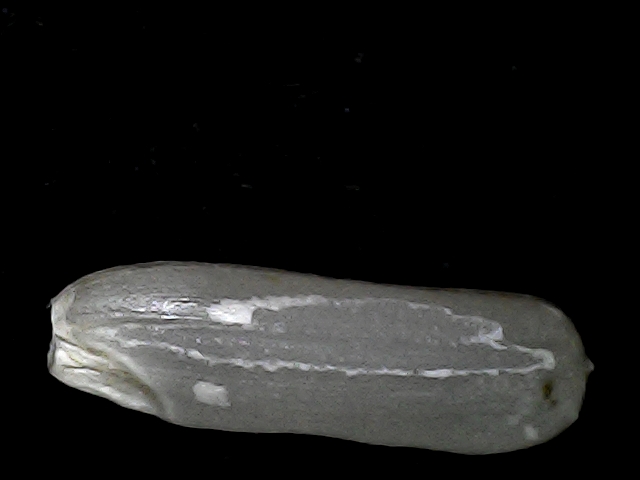
Rice variety: BD75